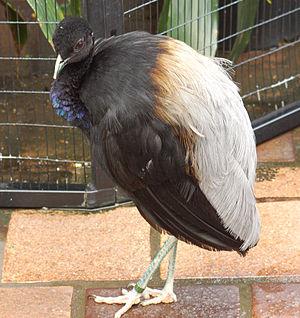
L'Agami trompette est une espèce d'oiseaux de la famille des psophiidés.